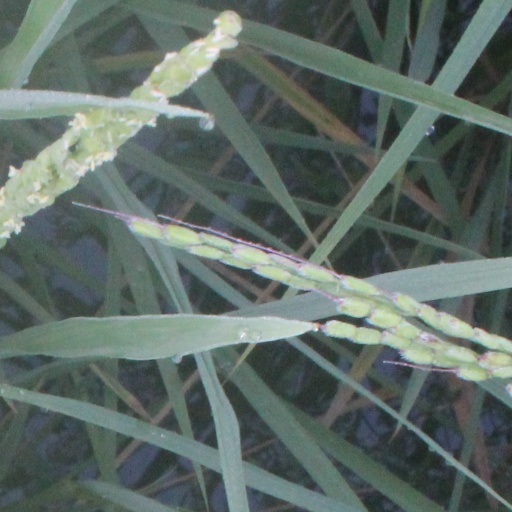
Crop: rice